Shailodbhava dynasty

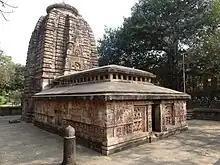
Parashurameshvara Temple

The Shailodbhava rulers followed Shaivism. Their myth of origin attributes the emergence of the dynasty's founder to Shiva. In addition, the Shailodbhava inscriptions begin with an invocation of Shiva, feature the Shaiva bull motif on the seal, and describe the king as "parama-maheshvara" (devotee of Shiva).